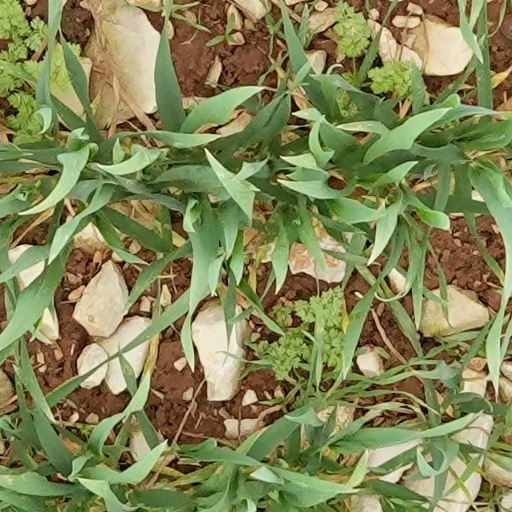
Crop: wheat